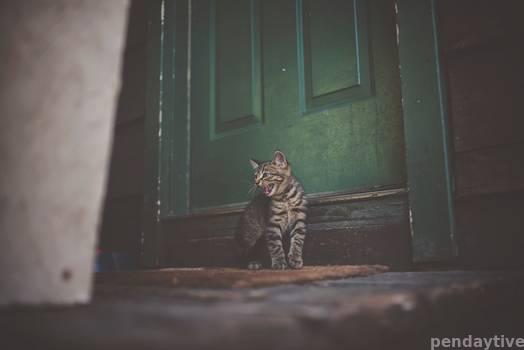
Label: Watermark